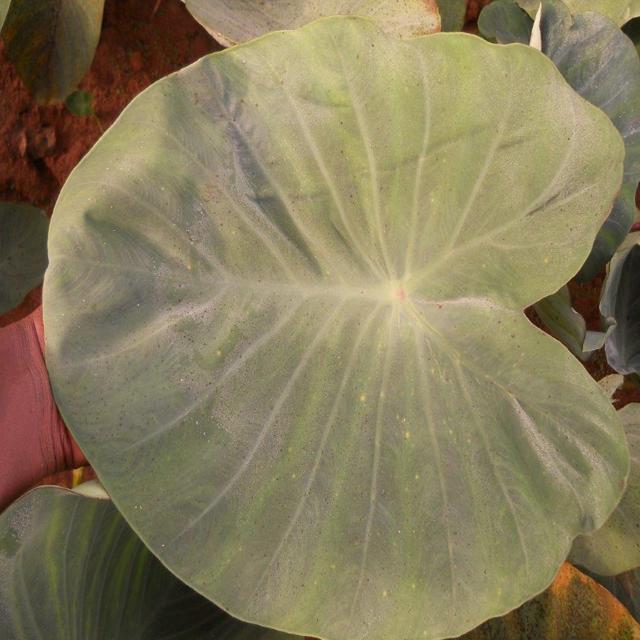
Label: Healthy